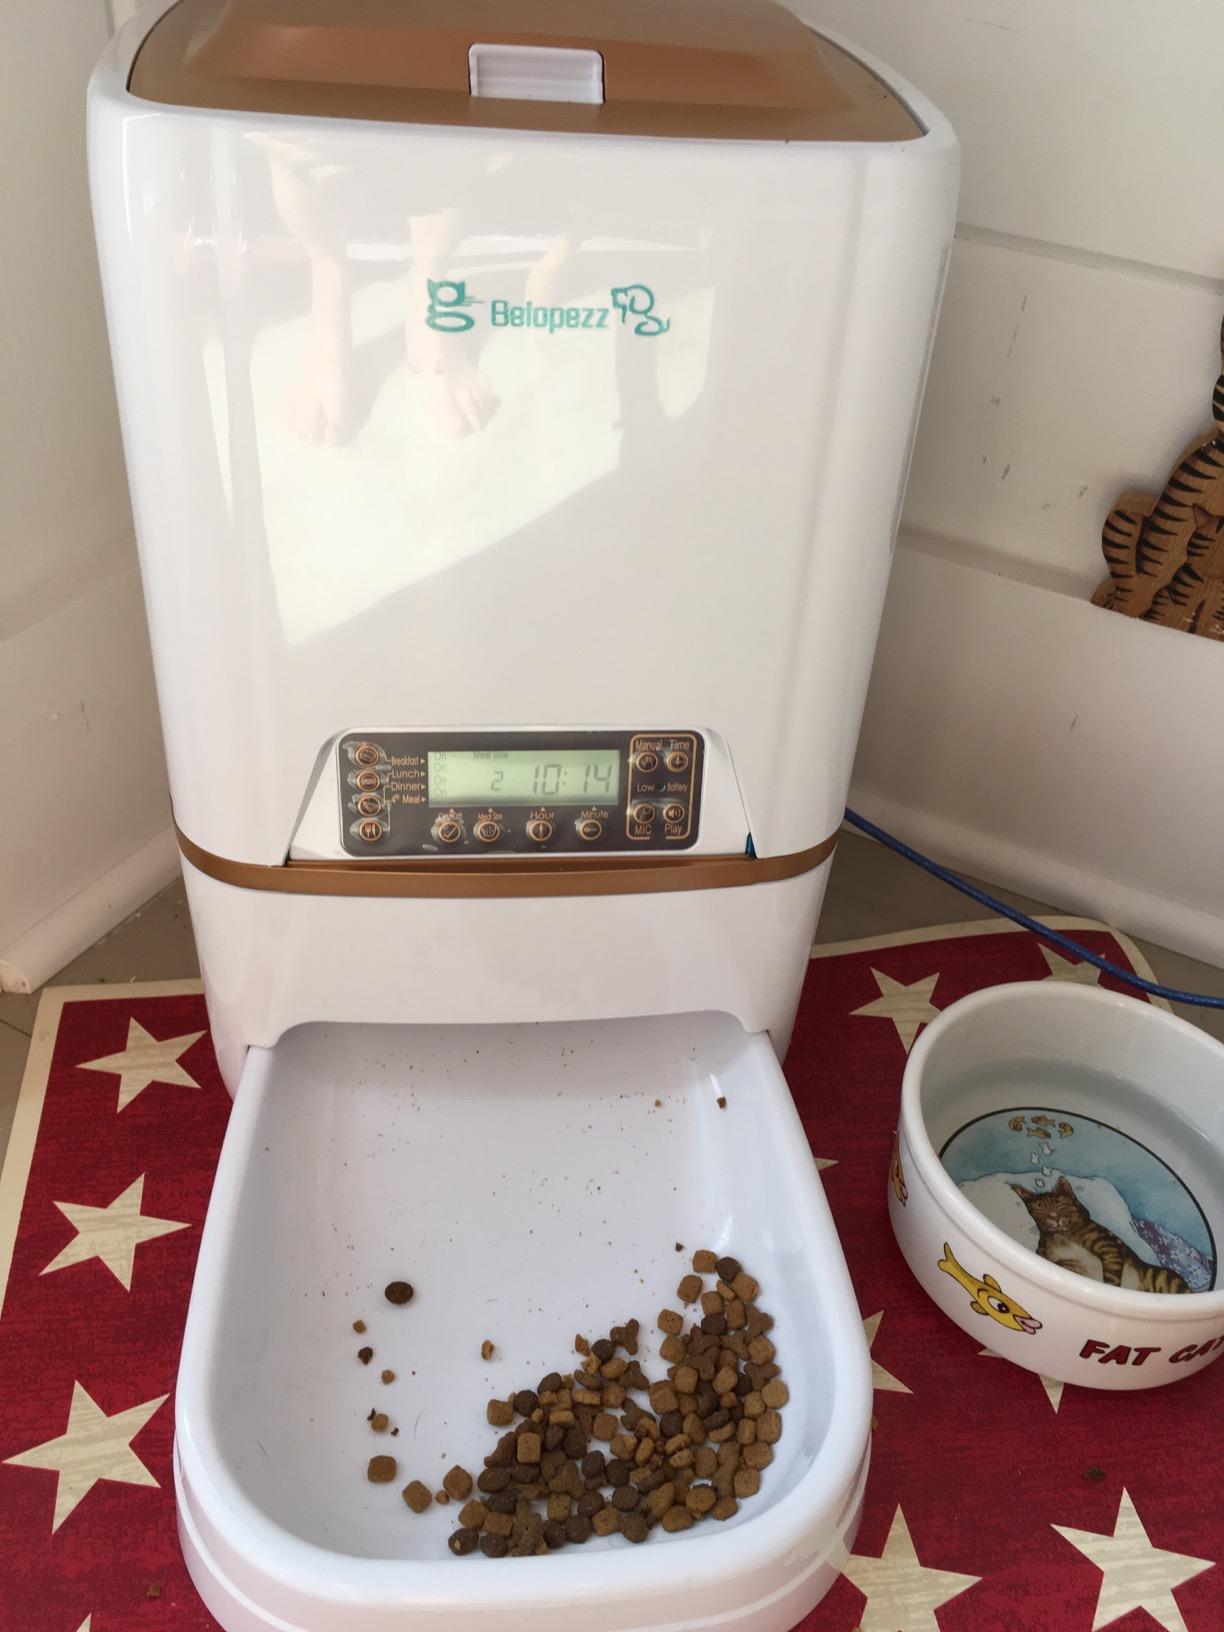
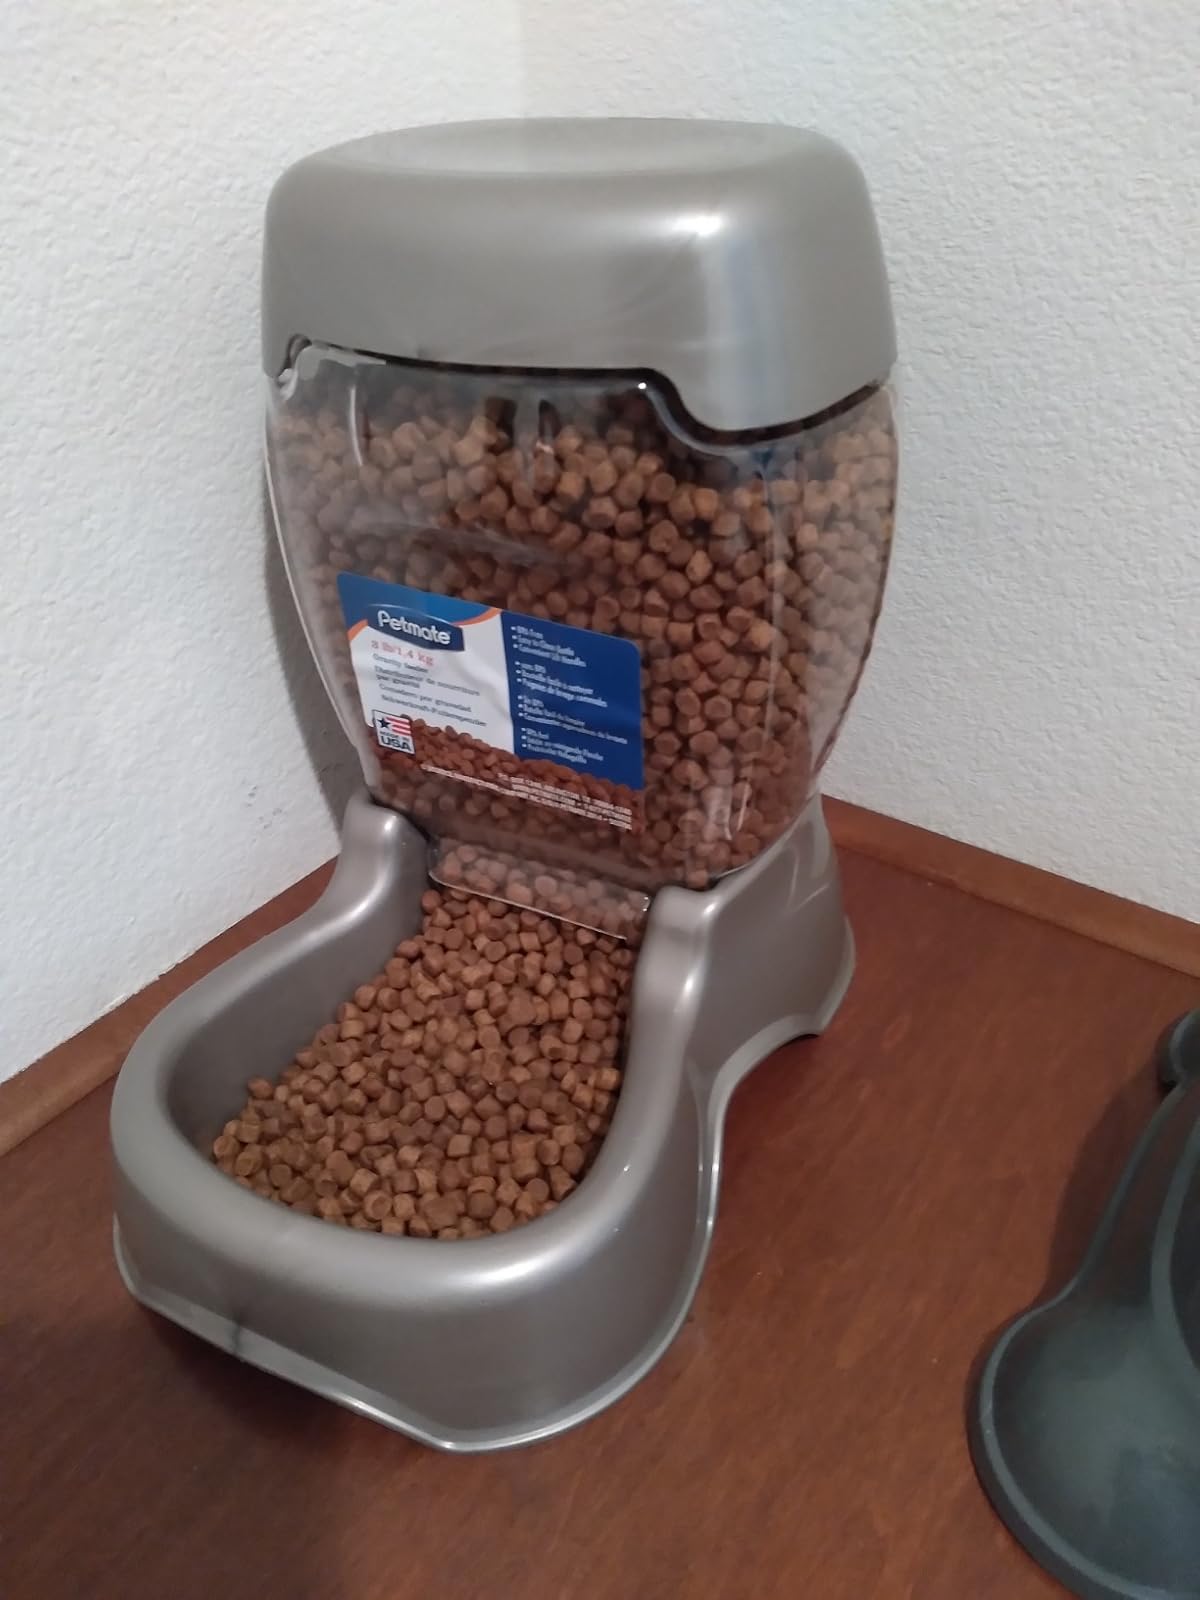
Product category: items_feeder
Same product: no